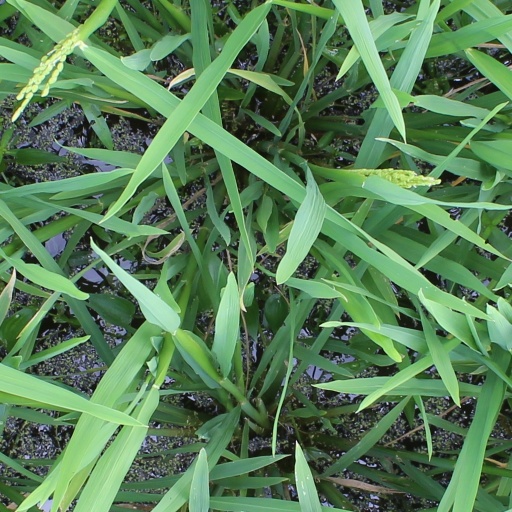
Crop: rice